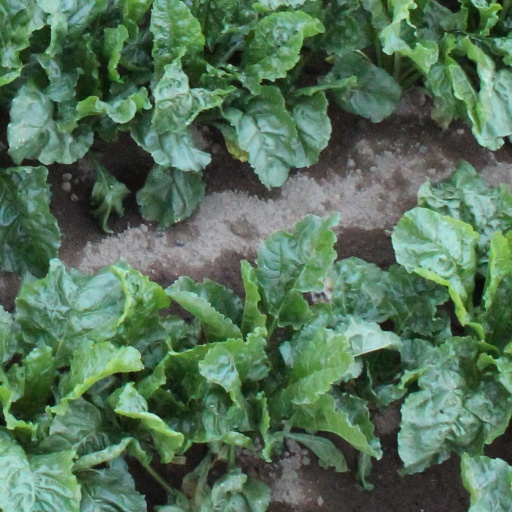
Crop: sugar beet